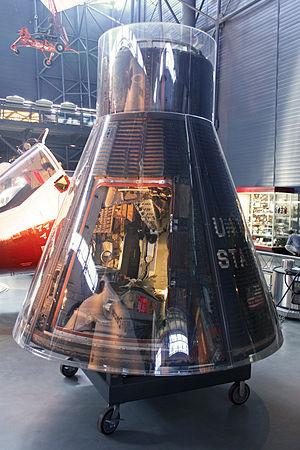
Le National Air and Space Museum de la Smithsonian Institution à Washington, aux États-Unis, possède la plus grande collection d'avions et de véhicules spatiaux du monde. C'est également un centre de recherches sur l'histoire, les sciences et techniques de l'aviation et du vol spatial, ainsi qu'en sciences planétaires.